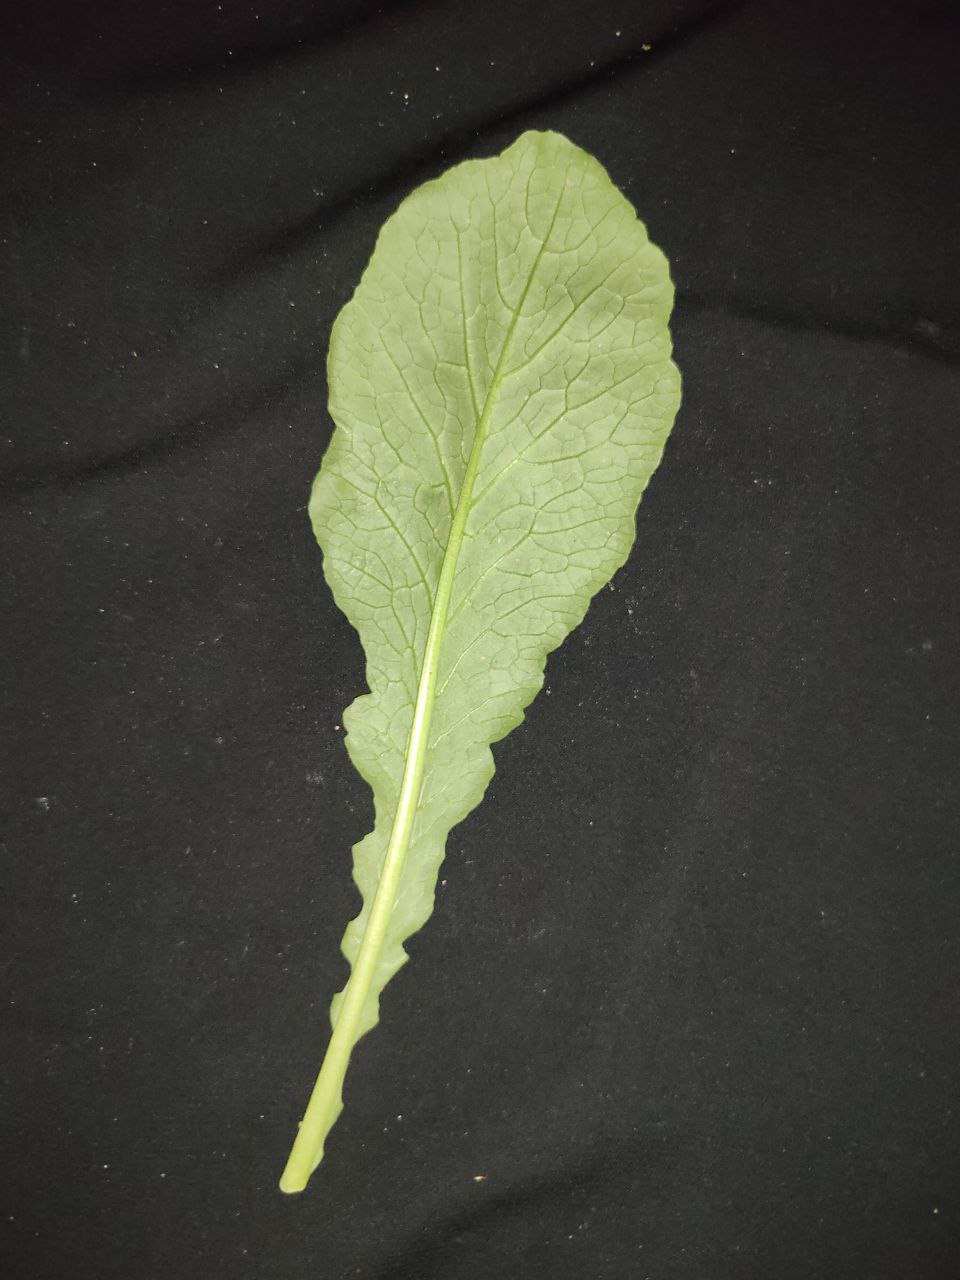
Label: Fresh leaf